Ajay Desai

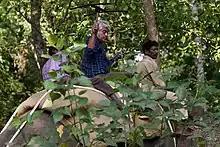
Desai, radio-tracking an elephant in Hassan district, Karnataka, 2014.

His study built on radio tagging of elephants to track movements and was focused on wild elephant digression into human settlements including agricultural lands and the resulting damages. He argued through his reports that human actions including deforestation close to wildlife settlements was the cause for elephant movements into adjoining villages. He was an advocate for creation of dedicated animal movement corridors as means to conserve nature and wildlife.